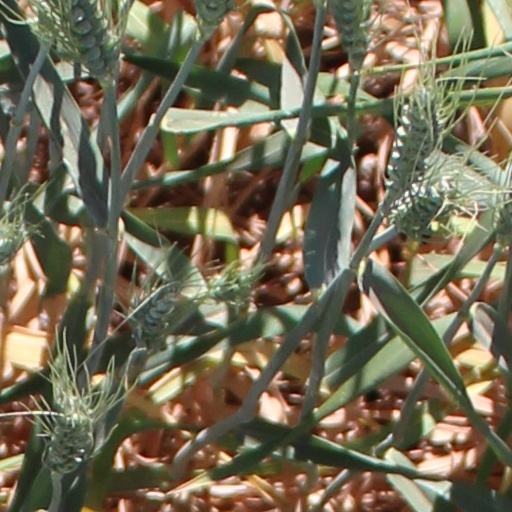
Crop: wheat